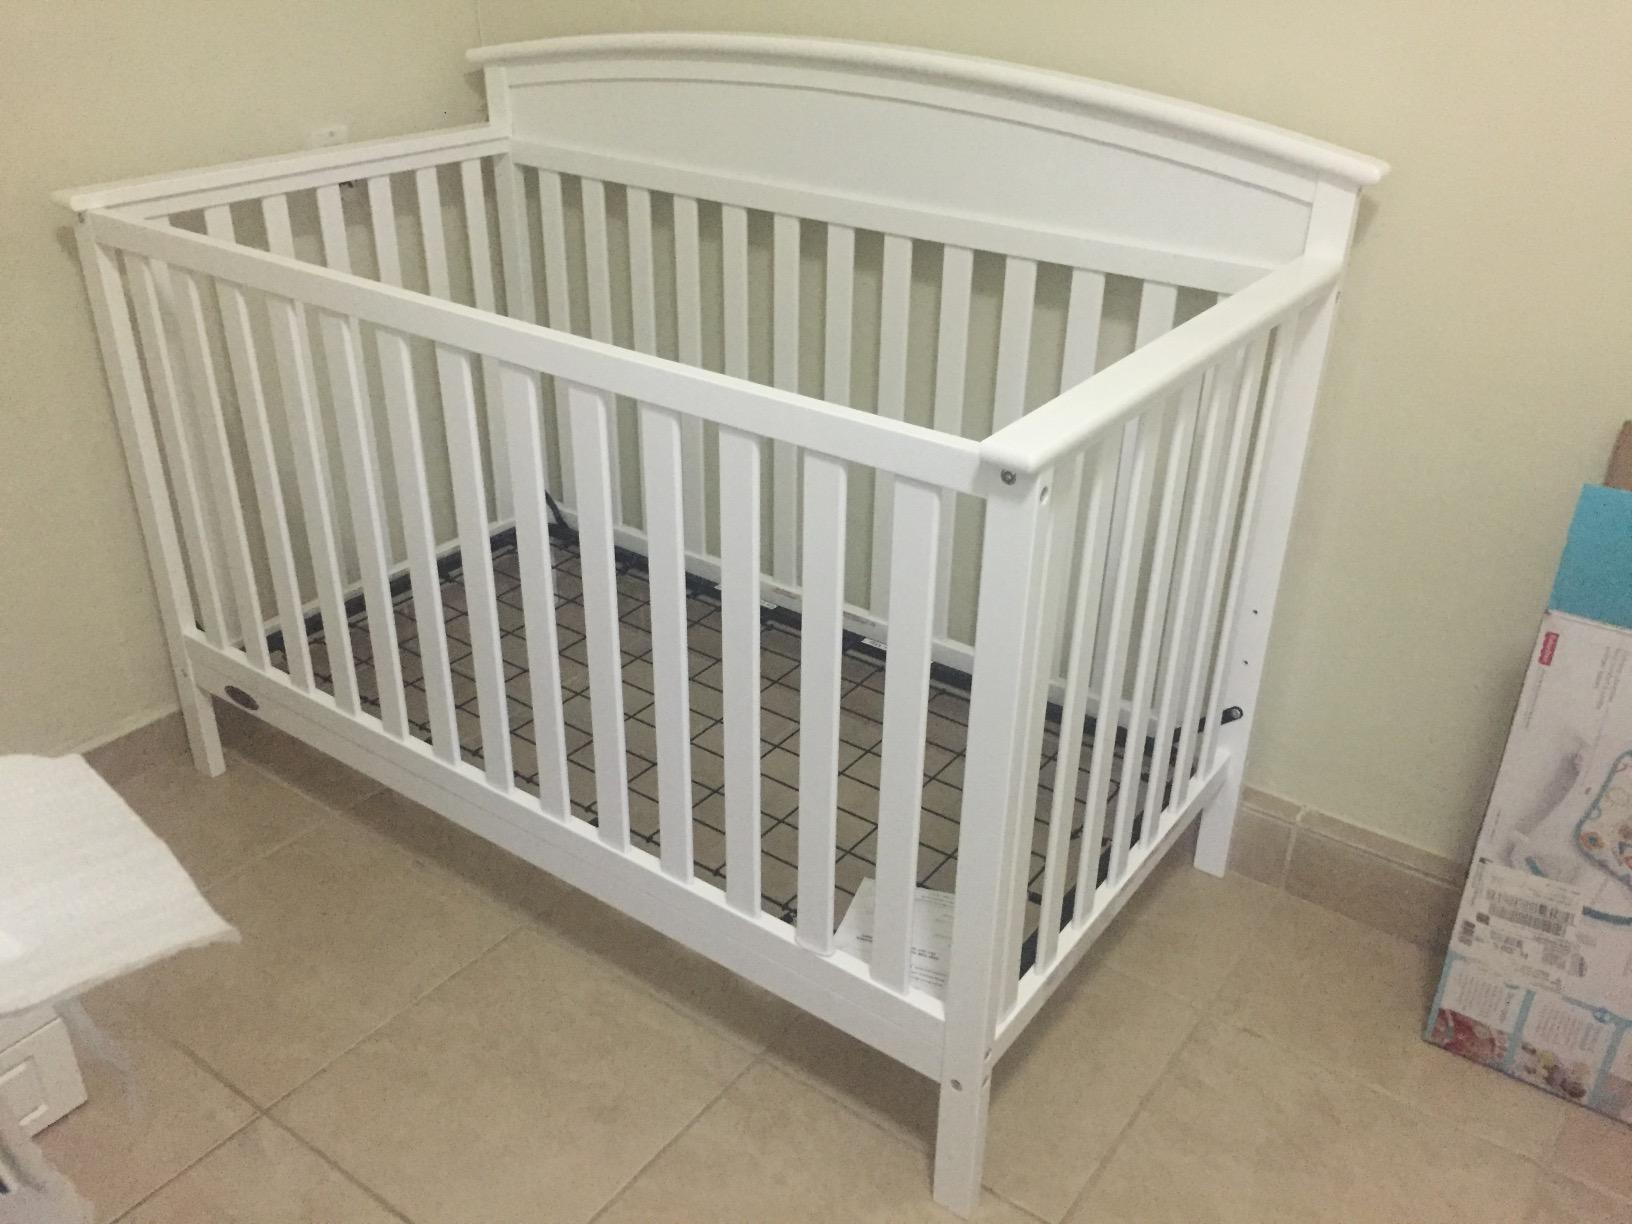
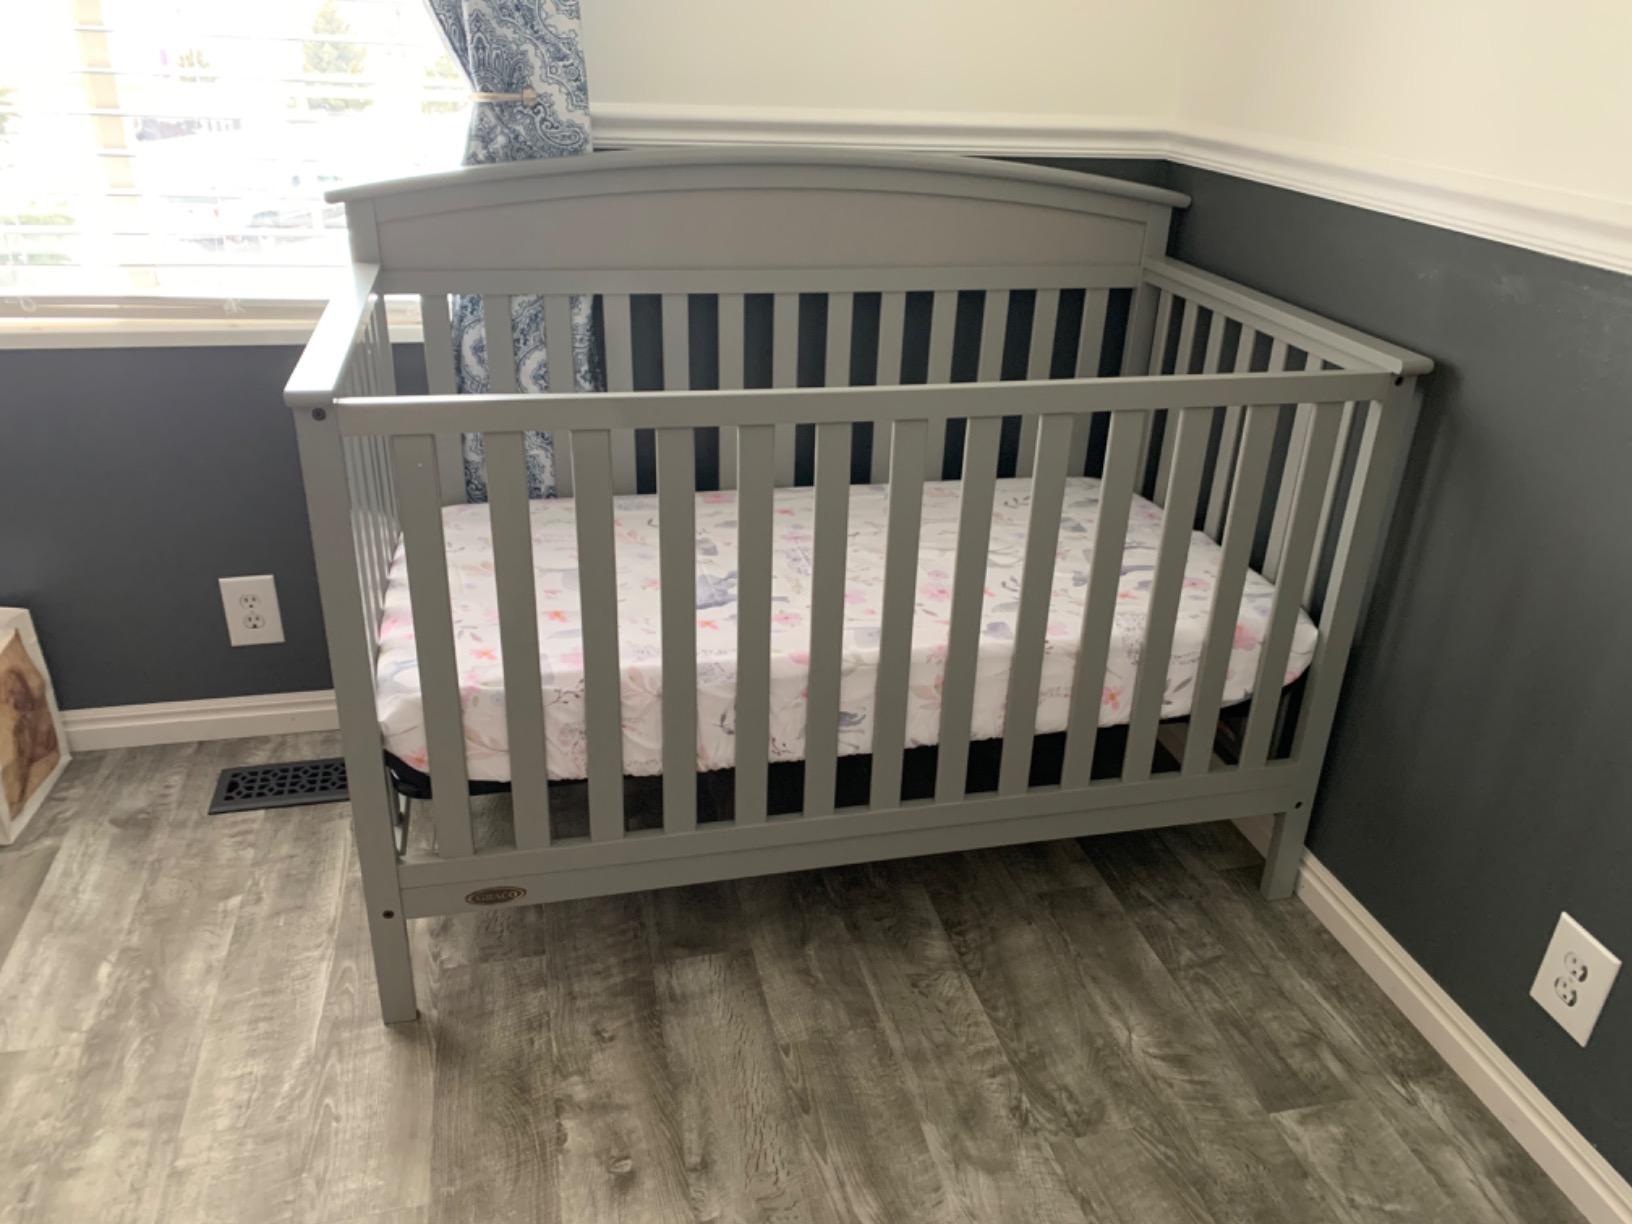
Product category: products_crib
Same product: no